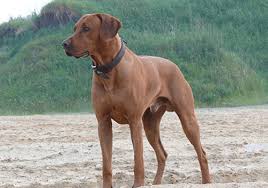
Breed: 230-n000080-Rhodesian_ridgeback